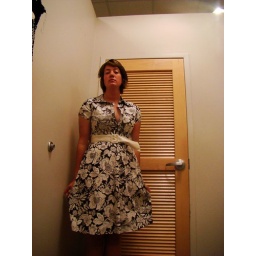
The Dressing Room Girl in a cute little dress